II-37 road (Bulgaria)

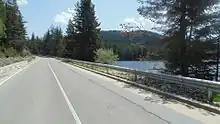
Road II-37 at Golyam Beglik

The road starts at Km 171.7 of the first class I-3 road at the village of Dzhurovo and proceeds south along the valley of the river Malki Iskar, where it passes through the villages of Malki Iskar and Laga. It goes through the center of the town of Etropole, continues along the upper of valley of the Malki Iskar and near its source it cuts through the Balkan Mountains via the serpentine Zlatitsa Pass (1,365 m). Exiting the pass, it descends to the village of Tsarkvishte and enters the Zlatitsa–Pirdop Valley, which it bisects from north to south, passing through the town of Zlatitsa and over the river Topolnitsa. At Zlatitsa there is an intersection with the first class I-6 road. The road then ascends along the northern slopes of the Sredna Gora mountain range, which it overcomes at the village of Panagyurski kolonii, and after a 15 km descent reaches the town of Panagyurishte. From the town it follows the valley of the Luda Yana, passing through the villages of Bata, Popintsi, Levski and Sbor, where it exits the southern slopes of Sredna Gora and enter the western parts of the Upper Thracian Plain.